History of the Georgia Institute of Technology

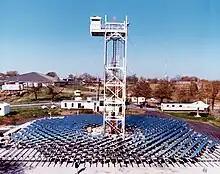
In the foreground, several hundred mirrors are arranged to reflect sunlight onto a white central tower structure. There is a man wearing a white hard hat closer to the camera, and white modular buildings behind the mirrors.

Joseph M. Pettit became president of the Georgia Institute of Technology in 1972. During his 14-year tenure as president, Pettit was credited with turning Georgia Tech into a top-flight research institution. Pettit has also received credit for shifting Georgia Tech back to its roots with regards to providing assistance with economic development within the state of Georgia. In the decades known for the Vietnam War and the launch of Sputnik, research at Georgia Tech and the Georgia Tech Research Institute had become so tied with NASA and the Department of Defense that local industrial development had been largely forgotten.